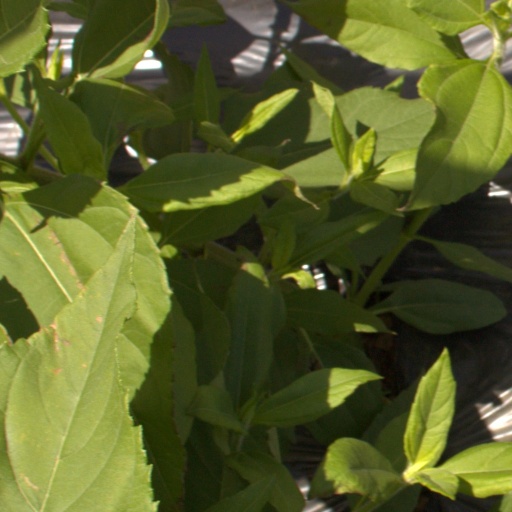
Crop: Jerusalem artichoke